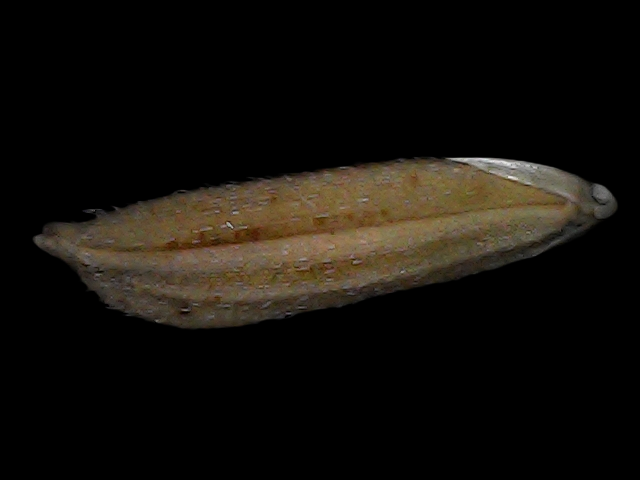
Rice variety: Bd87